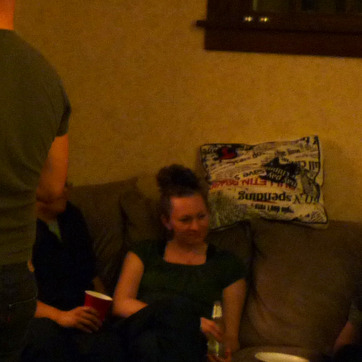
Material: hair